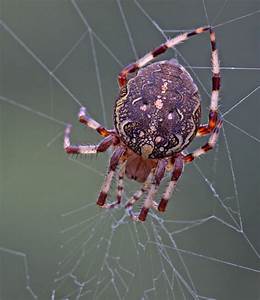
Label: ragno